Swiss Army Central Band

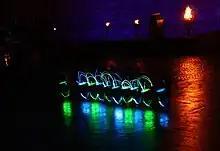
Members of the Swiss Army Central Band drumline during the 2009 Edinburgh Military Tattoo.

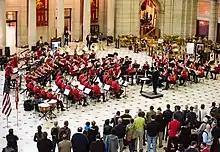
Soldiers band with the Old Guard Fife and Drum Corps and the United States Marine Band at Union Station in Washington, D.C., on 29 April 2019.

The Swiss Army Central Band is a military band that is part of the Swiss Army and the representative band of the Swiss Armed Forces. It is part of the Military Music Competence Center (Kompetenzzentrum Militärmusik). It is based on mostly German and French, but also modern British influences. It consists of 80 musicians who every year send a delegation abroad to introduce Swiss Military Music to the world. In recent years, the band visited military tattoos in Argentina, Brazil, Greece, China, Finland South Korea, Singapore, New Zealand and the United States. Events around the world have included the Spasskaya Tower Military Music Festival and Tattoo, the Norwegian Military Tattoo and the Virginia International Tattoo. The band is the primary host and participant of the Basel Tattoo.